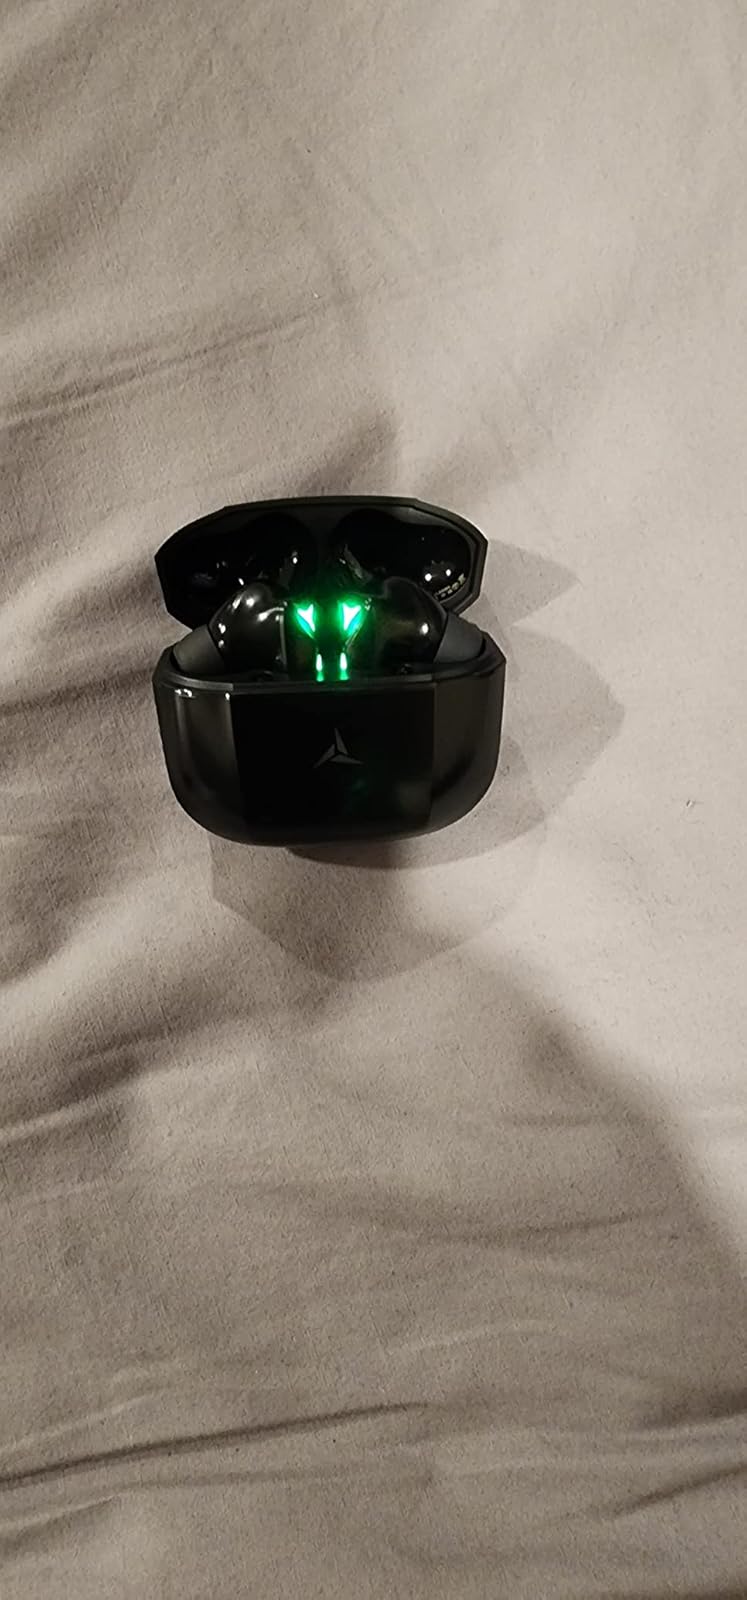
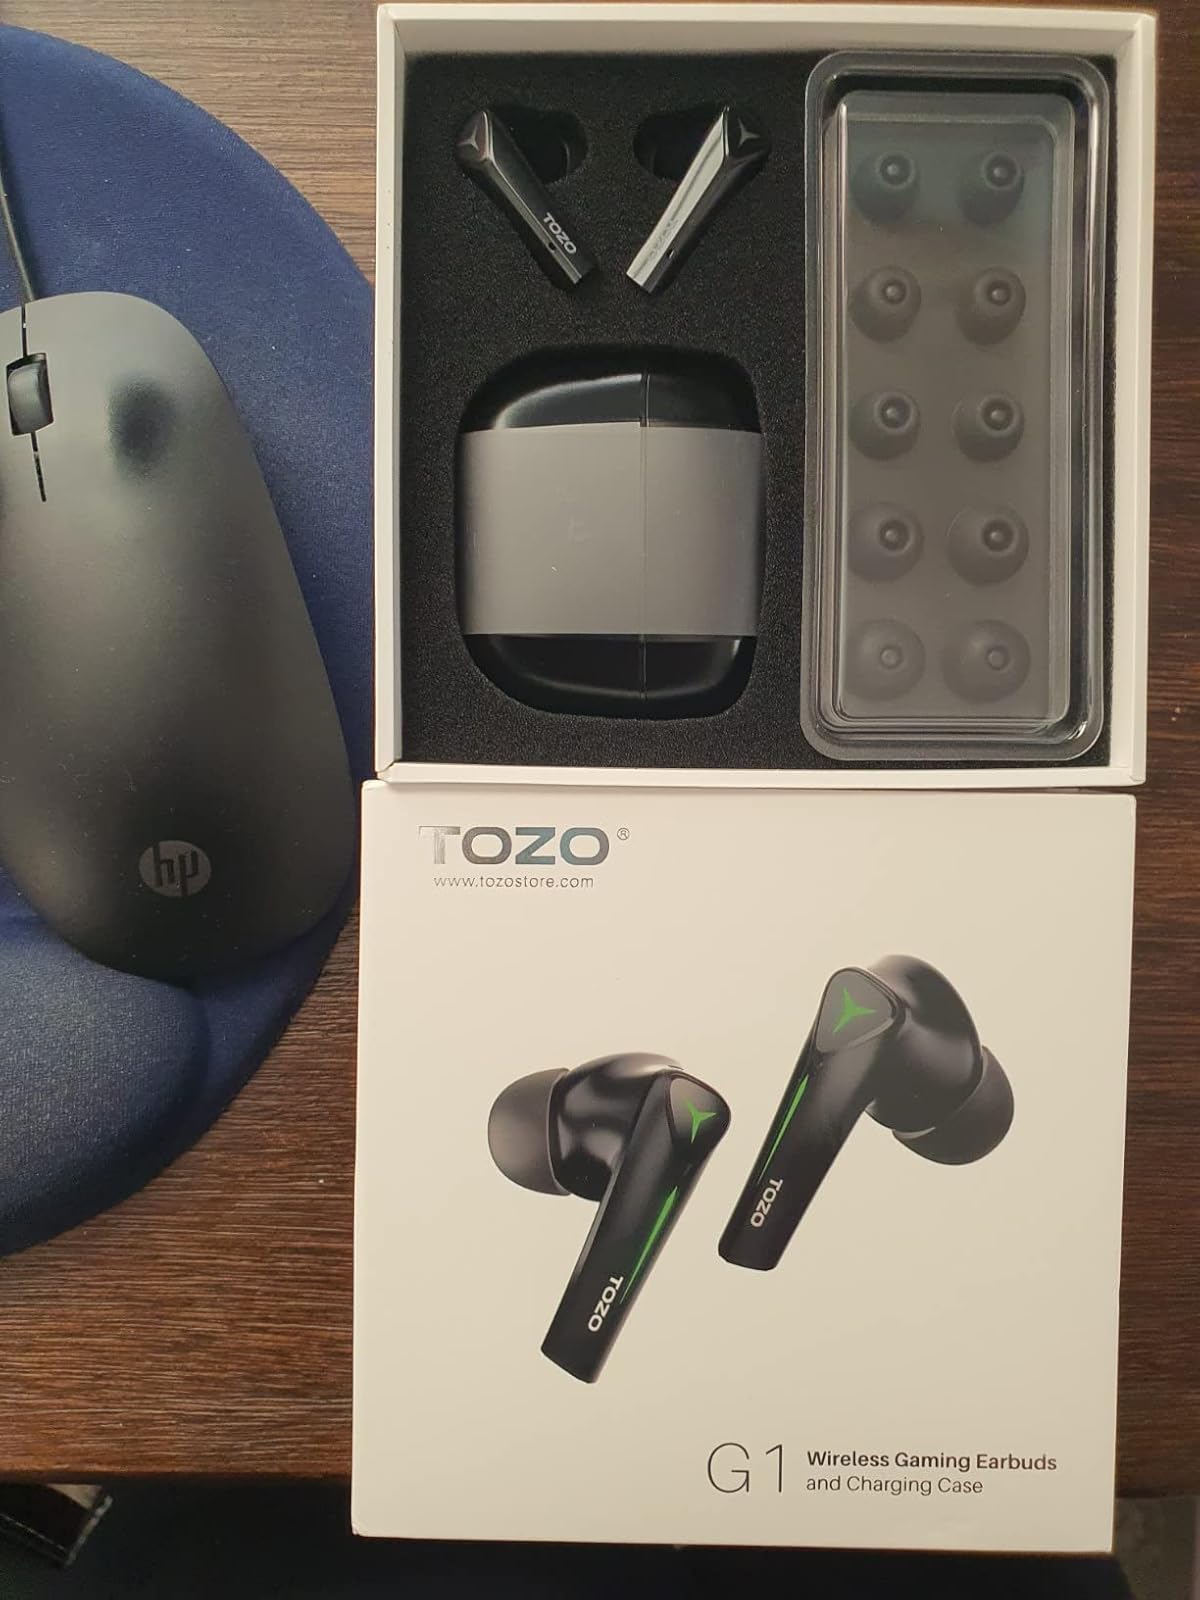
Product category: earbuds
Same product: yes